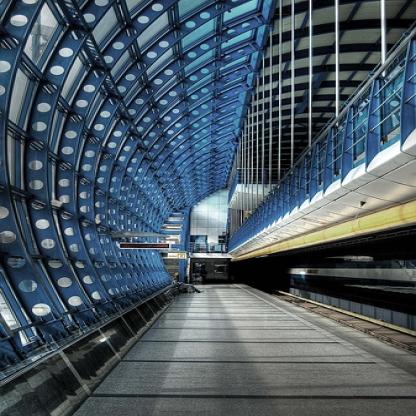
Scene: Indoor